Augustin de La Balme

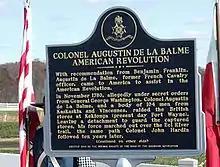

In 1780, allegedly under secret orders from General Washington, but as likely acting on his own, La Balme traveled down the Ohio River to Kaskaskia. The success of General Clark's capture of Fort Sackville at Vincennes inspired La Balme to attempt a similar feat against the British at Fort Detroit. La Balme arrived in Kaskaskia as a French officer and was "greeted as Masiah" by the local Canadien residents, who had been living under British rule for over a decade. He represented himself as a representative of Louis XVI of France and gathered a list of grievances from residents living under the rule of the Virginians, which was to be delivered to the French Ambassador at Fort Pitt. La Balme openly disdained Clark, whom he considered an uneducated woodsman. He coordinated a diversionary attack against Fort St. Joseph, then began his journey to Detroit, recruiting militia from among the Canadian citizens of Kaskaskia, Cahokia, and Vincennes. At Vincennes, he started up the Wabash River with the expectation of adding to his force from the Canadian villages of Ouiatenon (present-day West Lafayette, Indiana) and Kekionga (present-day Fort Wayne). La Balme expected Canadian residents at Fort Detroit to join him once they arrived. La Balme kept the French ambassador, Anne-César de La Luzerne, updated on his movements, and the expedition marched under a French flag.